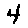
Label: 4